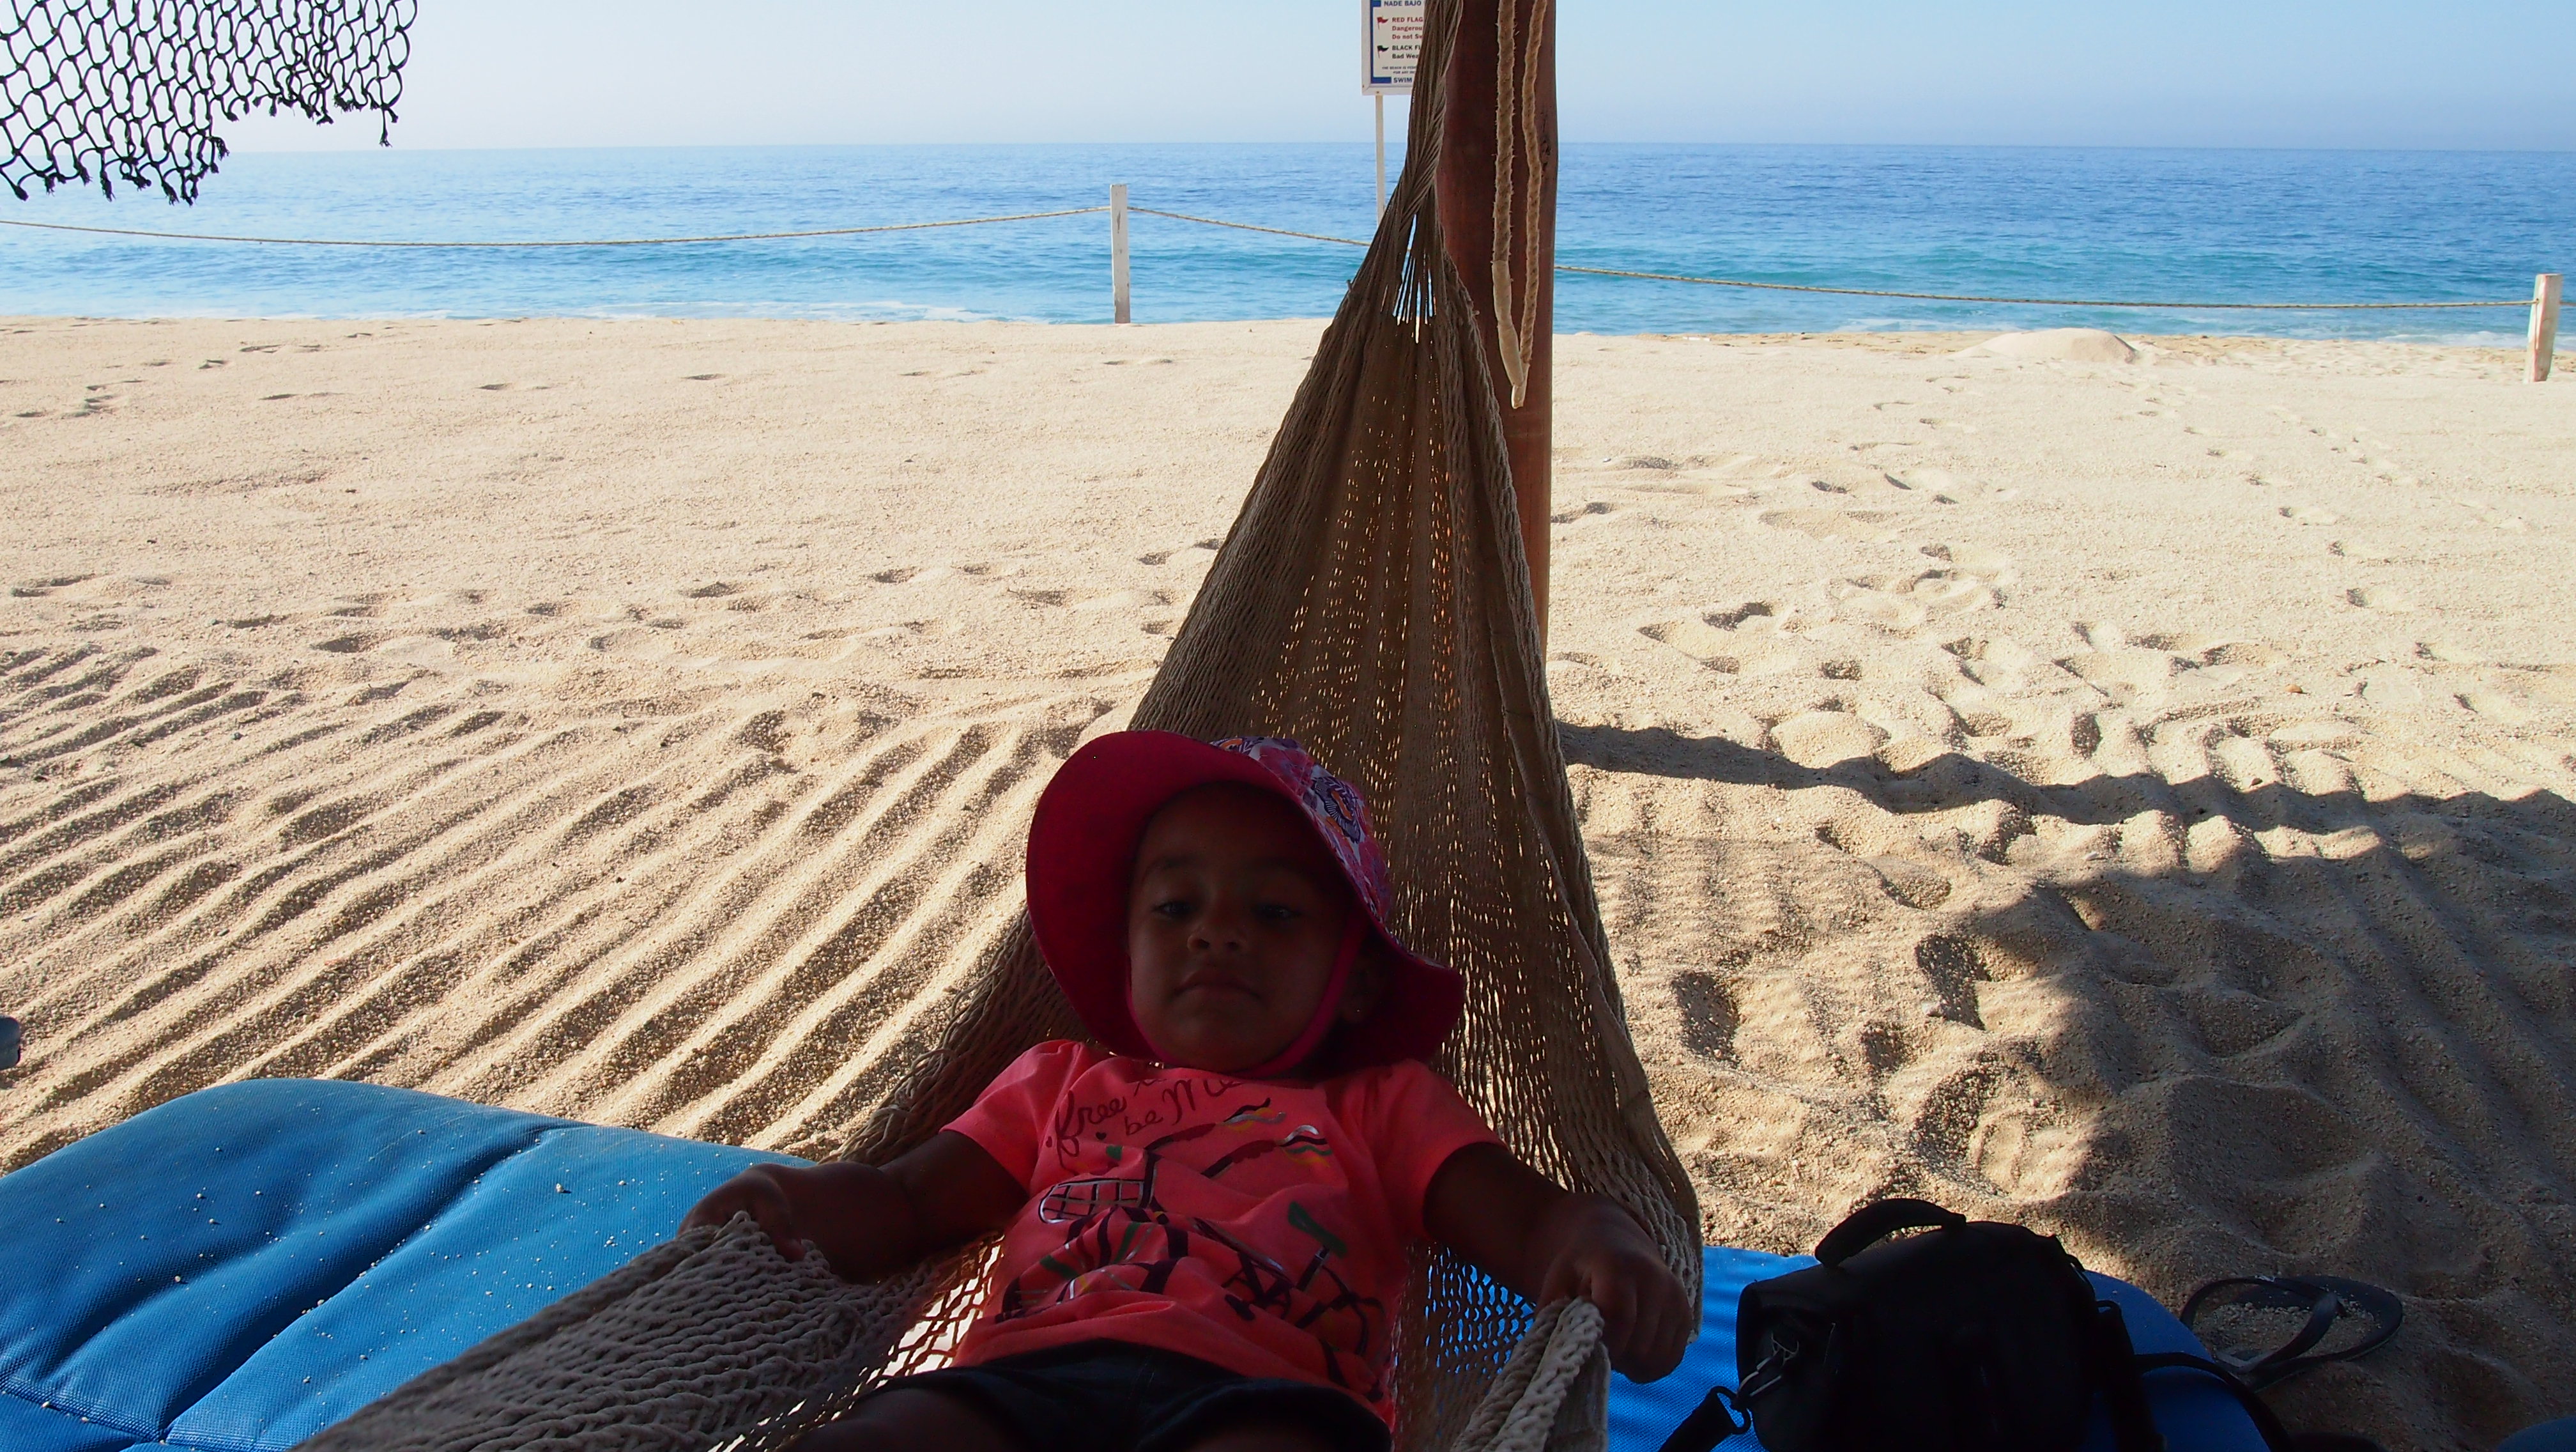
beach, sea, coast, sand, ocean, girl, kid, vacation, travel, child, hat, blue, body of water, hammock, kids, creativecommons, mexico, funny, image, dreamsresortspa, hammok, hammoc